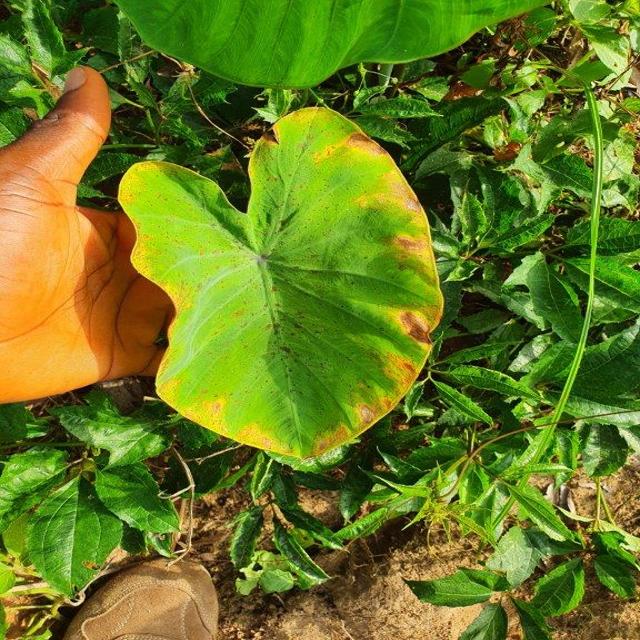
Label: Mid_Blight